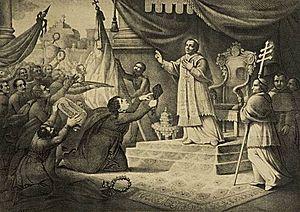
Giovanni Maria Mastai Ferretti, né à Senigallia le 13 mai 1792 et mort au Vatican le 7 février 1878, est le 255ᵉ pape de l’Église catholique, élu le 16 juin 1846 sous le nom de Pie IX. Son pontificat de 31 ans est le plus long de l'histoire de la papauté après, selon la tradition, celui de Pierre.
La République romaine est instaurée en 1849 dans les États pontificaux après la fuite du pape Pie IX, en raison de l'activité insurrectionnelle des libéraux romains. Elle est gouvernée par un triumvirat composé de Carlo Armellini, Giuseppe Mazzini et Aurelio Saffi.
Urbano Rattazzi, surnommé Urbanino, de son nom complet Urbano Pio Francesco Rattazzi, né le 30 juin 1808 à Alexandrie, alors en département de Marengo, mort le 5 juin 1873 à Frosinone, est un homme d'État du royaume de Sardaigne, appartenant à la gauche modérée de tendance anticléricale. Il est aussi un important artisan de l'unité italienne, et l'un des acteurs du Risorgimento, avec Giuseppe Mazzini, Giuseppe Garibaldi, Camillo Cavour et Victor-Emmanuel II de Savoie.